Ugali

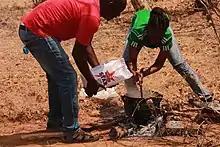
A man and a woman cooking sadza in Botswana (Domboshaba cultural festival 2017)

Nsima is a dish made from maize flour (white cornmeal) and water and is a staple food in Zambia (nsima/ubwali) and Malawi (nsima).